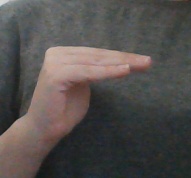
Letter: haa